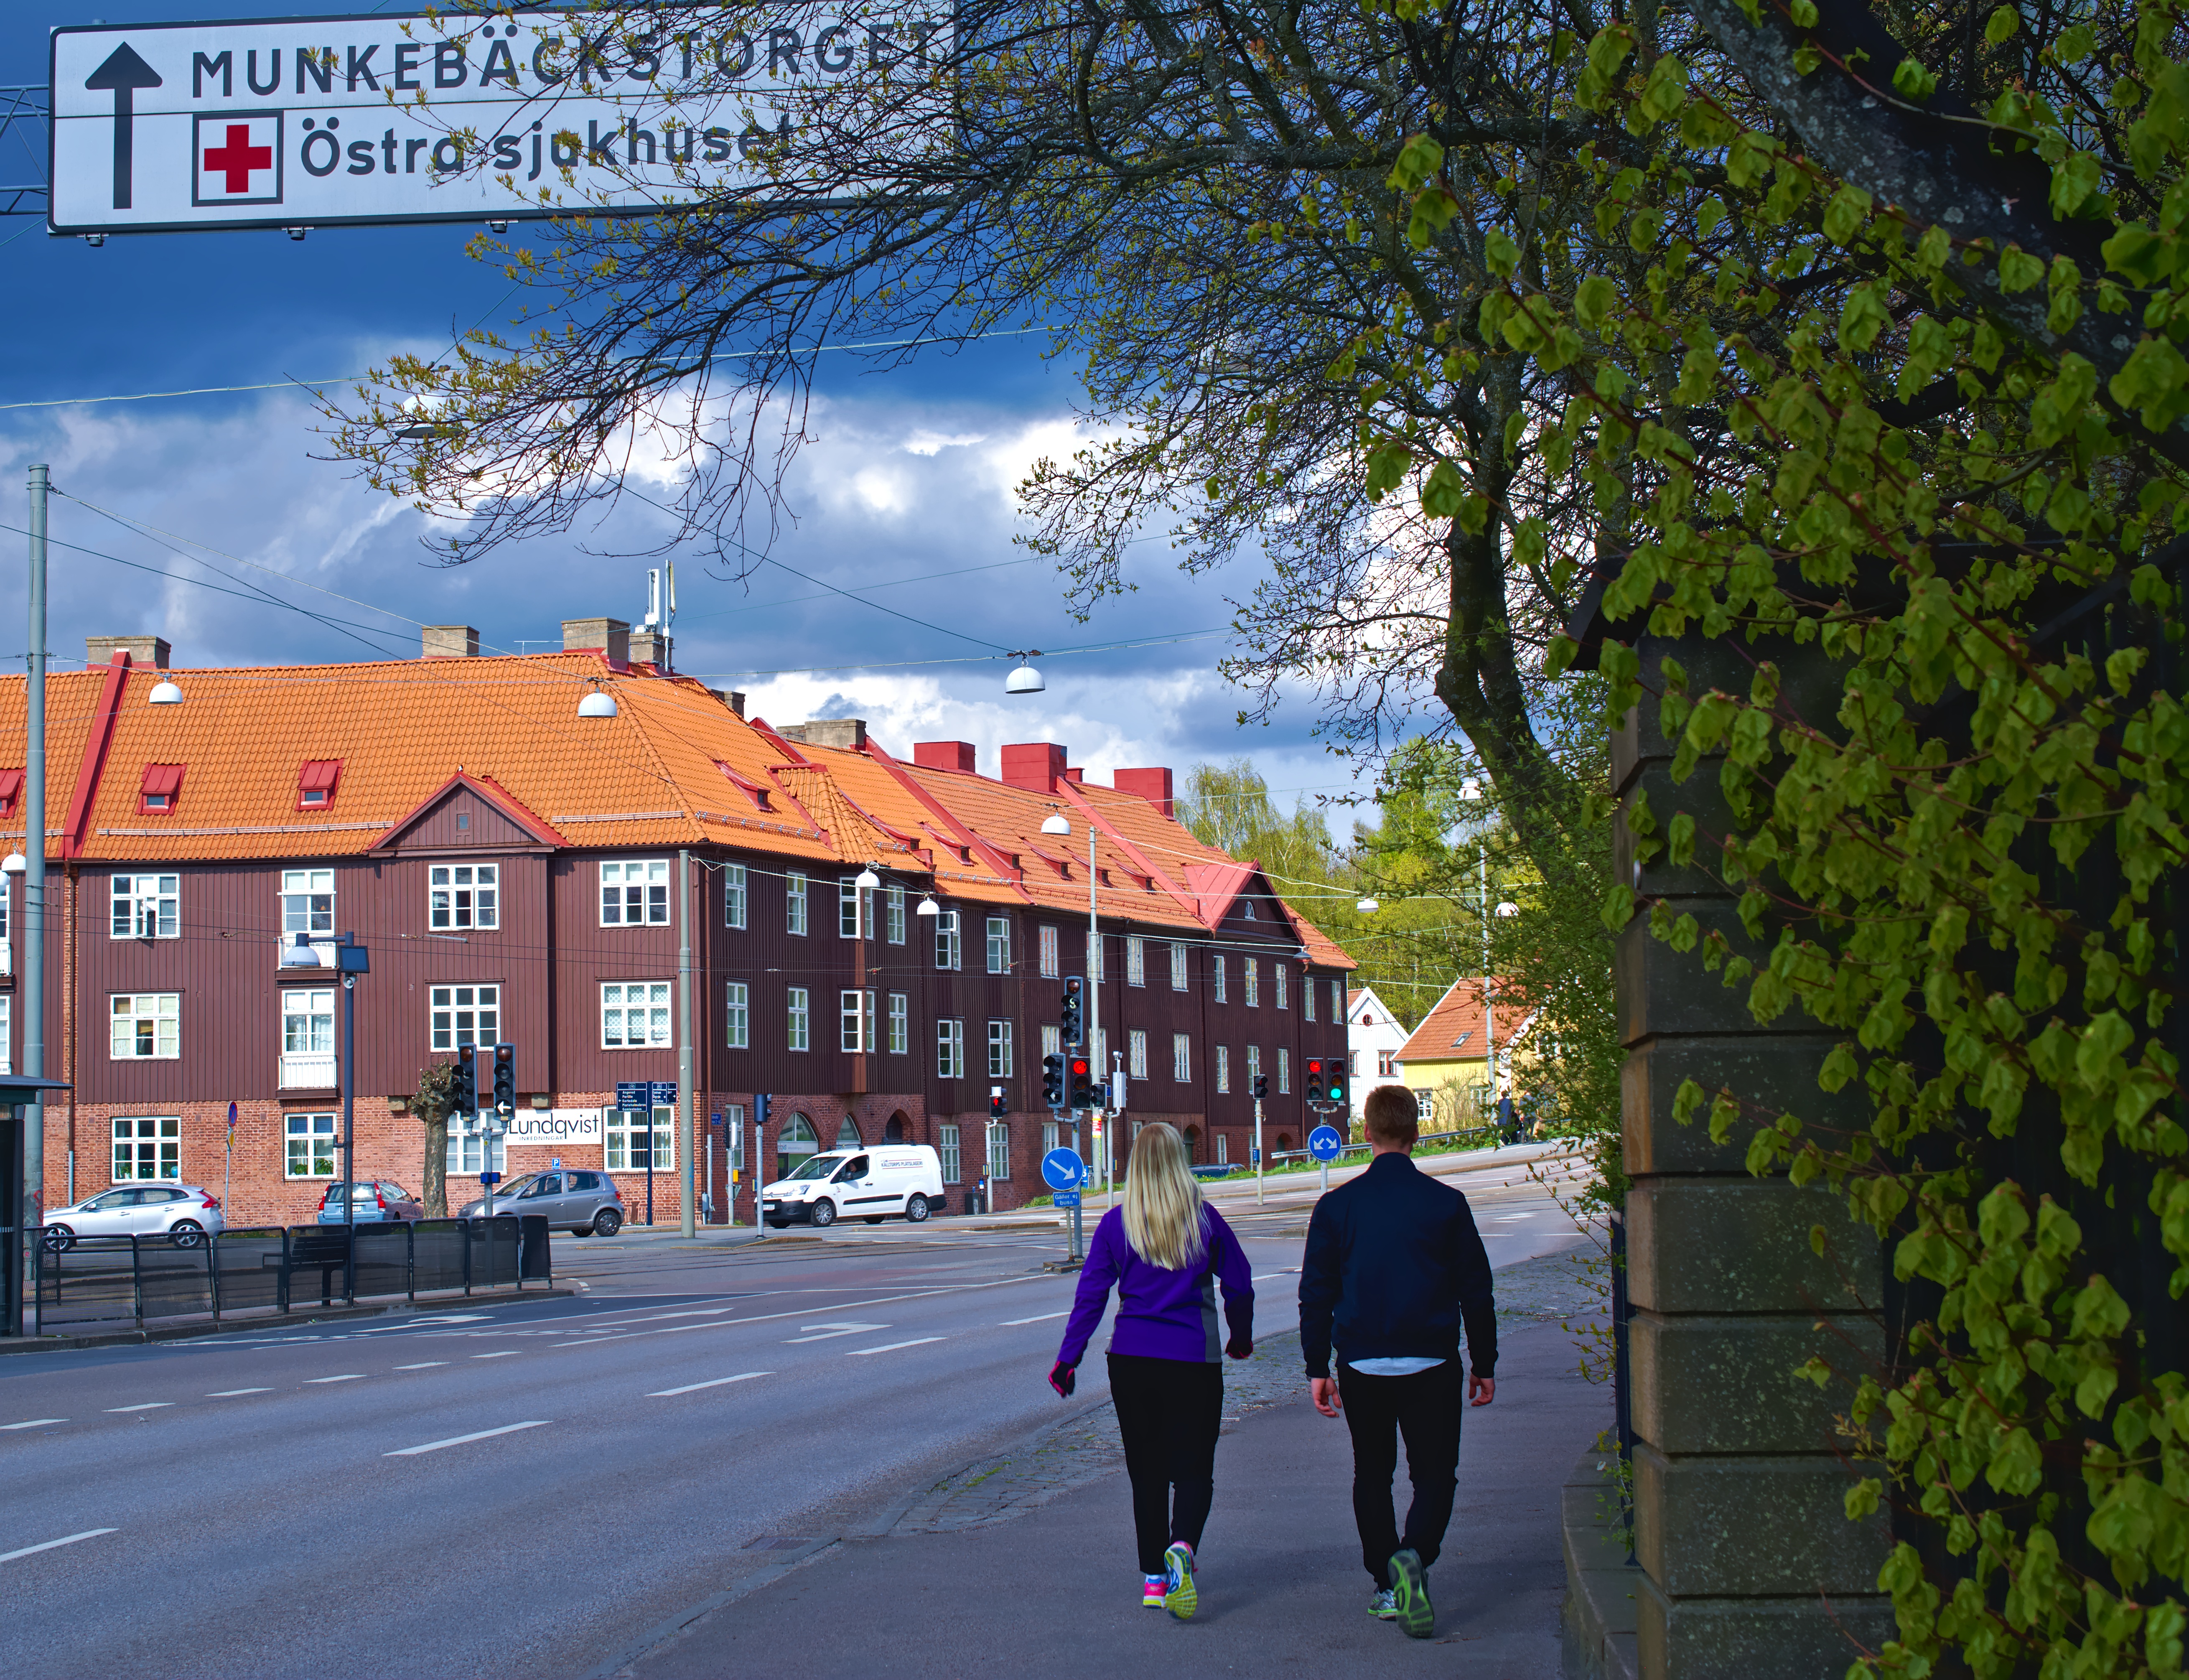
tree, cloud, people, sky, road, car, house, running, town, walkway, walk, sign, spring, green, drive, training, couple, tourism, plants, sweden, hospital, endurance, gothenburg, go, neighbourhood, jog, wild strawberry, redbersplatsen, landsh vdinge